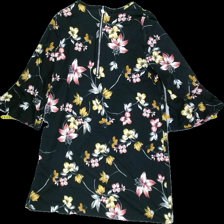
View: back
Type: Dress
Category: Ladies
Brand: Isolde
Colors: Multicolor, Black, Pink, White, Yellow, Grey
Material: 95%polyester 5%elastane
Pattern: Floral print
Cut: Regular, C-collar
Size: M
Season: Summer
Stains: Minor
Smell: Minor
Price range: <50
Recommended usage: Export